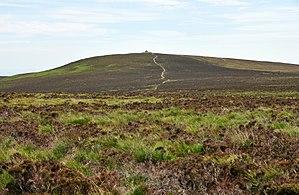
Dunkery Hill est un sommet du Royaume-Uni culminant à 519 mètres d'altitude dans le comté du Somerset, dont il constitue le point culminant, en Angleterre. C'est également le plus haut sommet de l'Exmoor, classé en tant que parc national. Le versant septentrional de la colline fait en outre partie d'une réserve de nature. Dunkery Hill est un site archéologique important, avec de nombreux vestiges d'occupation antérieurs à l'âge du bronze, parmi lesquels des tumulus et des forts de colline. Il est ainsi confié en partie au National Trust. L'ascension est appréciée par les randonneurs et les cyclistes.